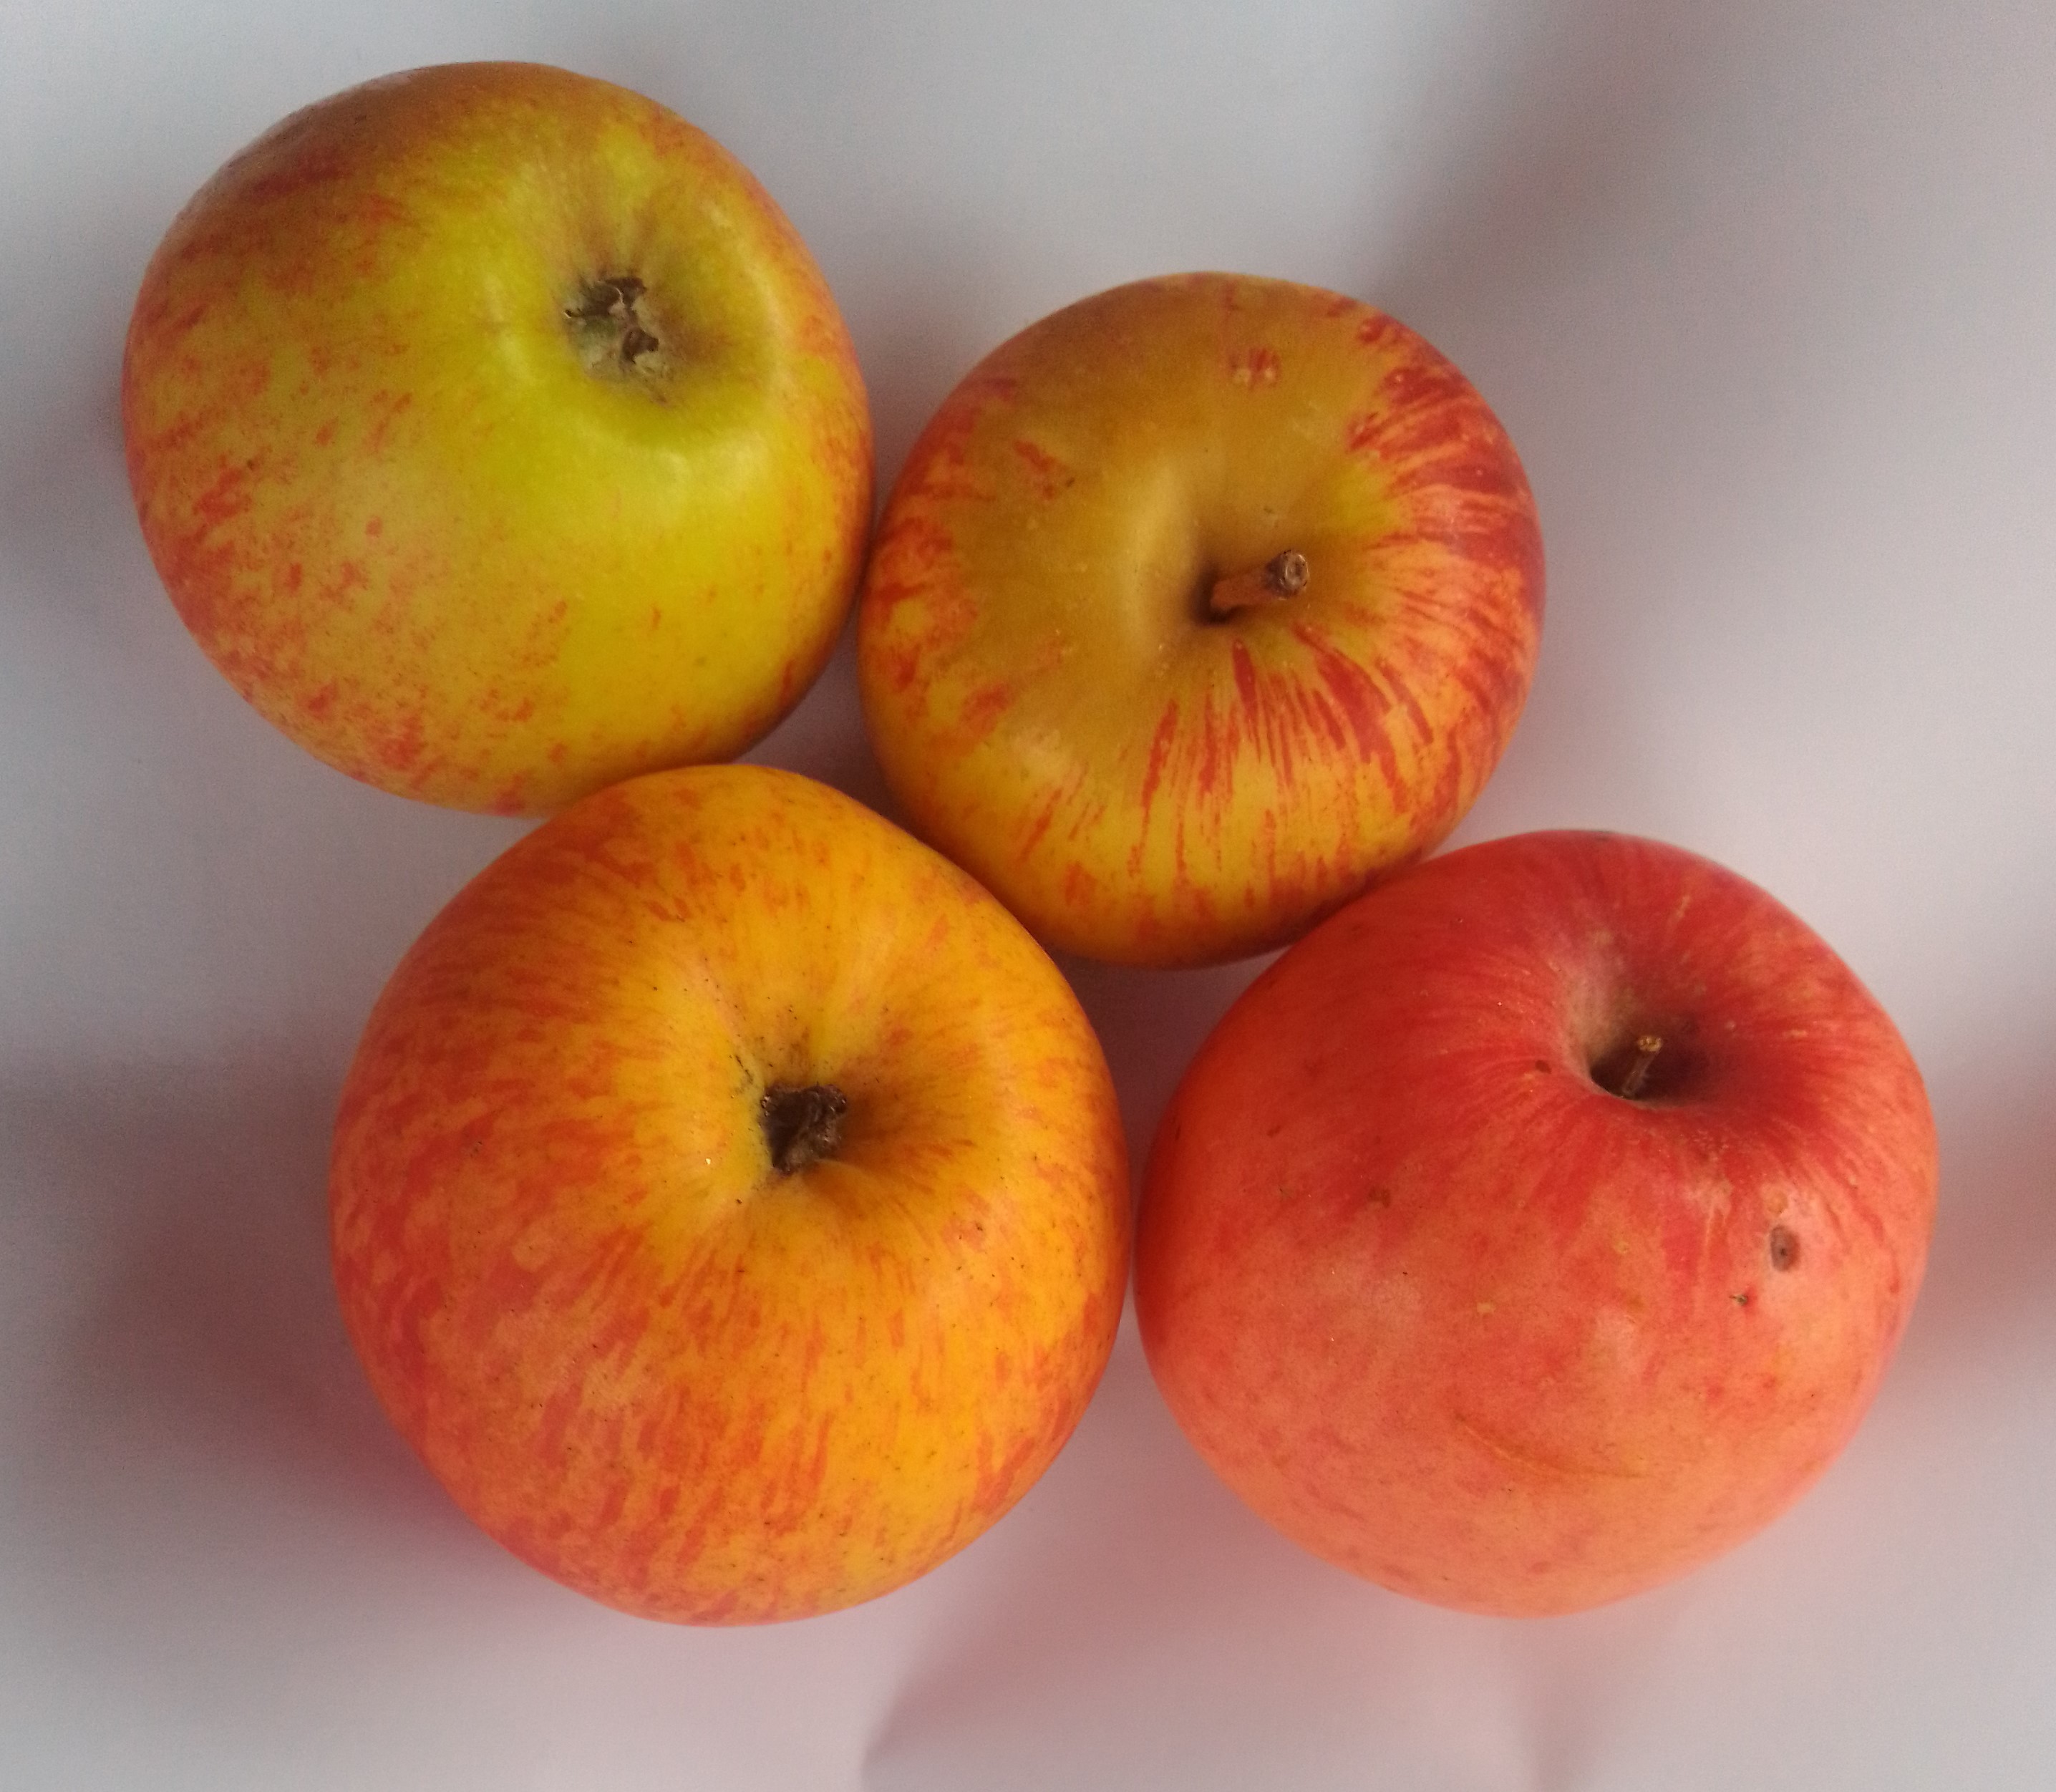
Fruit: apple
Condition: fresh